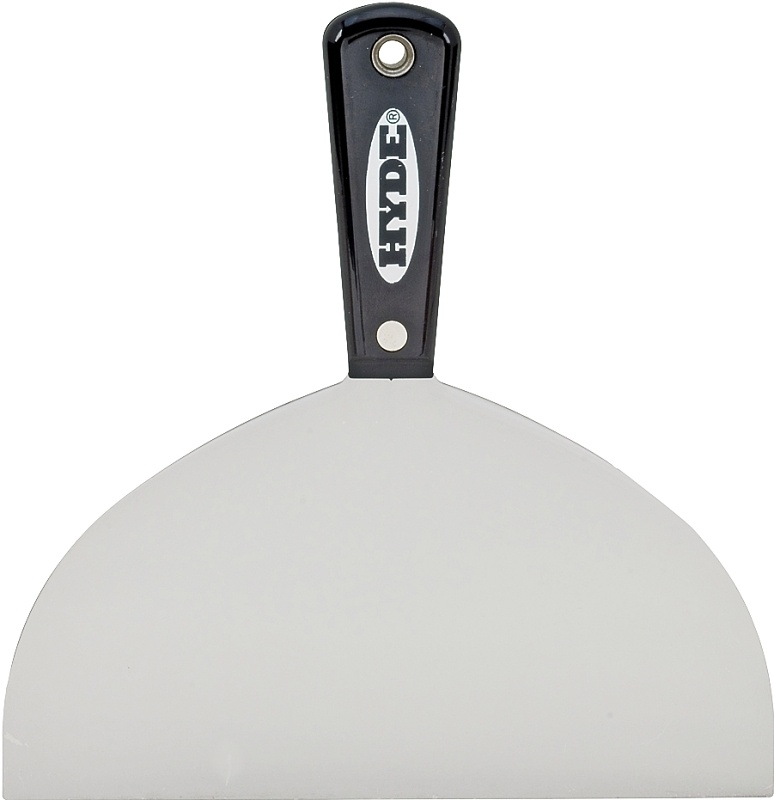
Hyde 02990 Joint Knife, 8 in W Blade, HCS Blade, Full-Tang Blade, Projection Interlock Handle, Nylon Handle
8 in flexible blade with desired flex point for applying and smoothing compound and taping joints. Black & Silver joint knife with high-carbon steel blade. Ideal flex point for spreading compound. Durable nylon handle. Full-tang blade. Unit: EA UPC: 079423029905 Model Number: 02990
Brand: HYDE
Category: Hardware > Tools > Putty Knives & Scrapers > Flexible Putty Knives